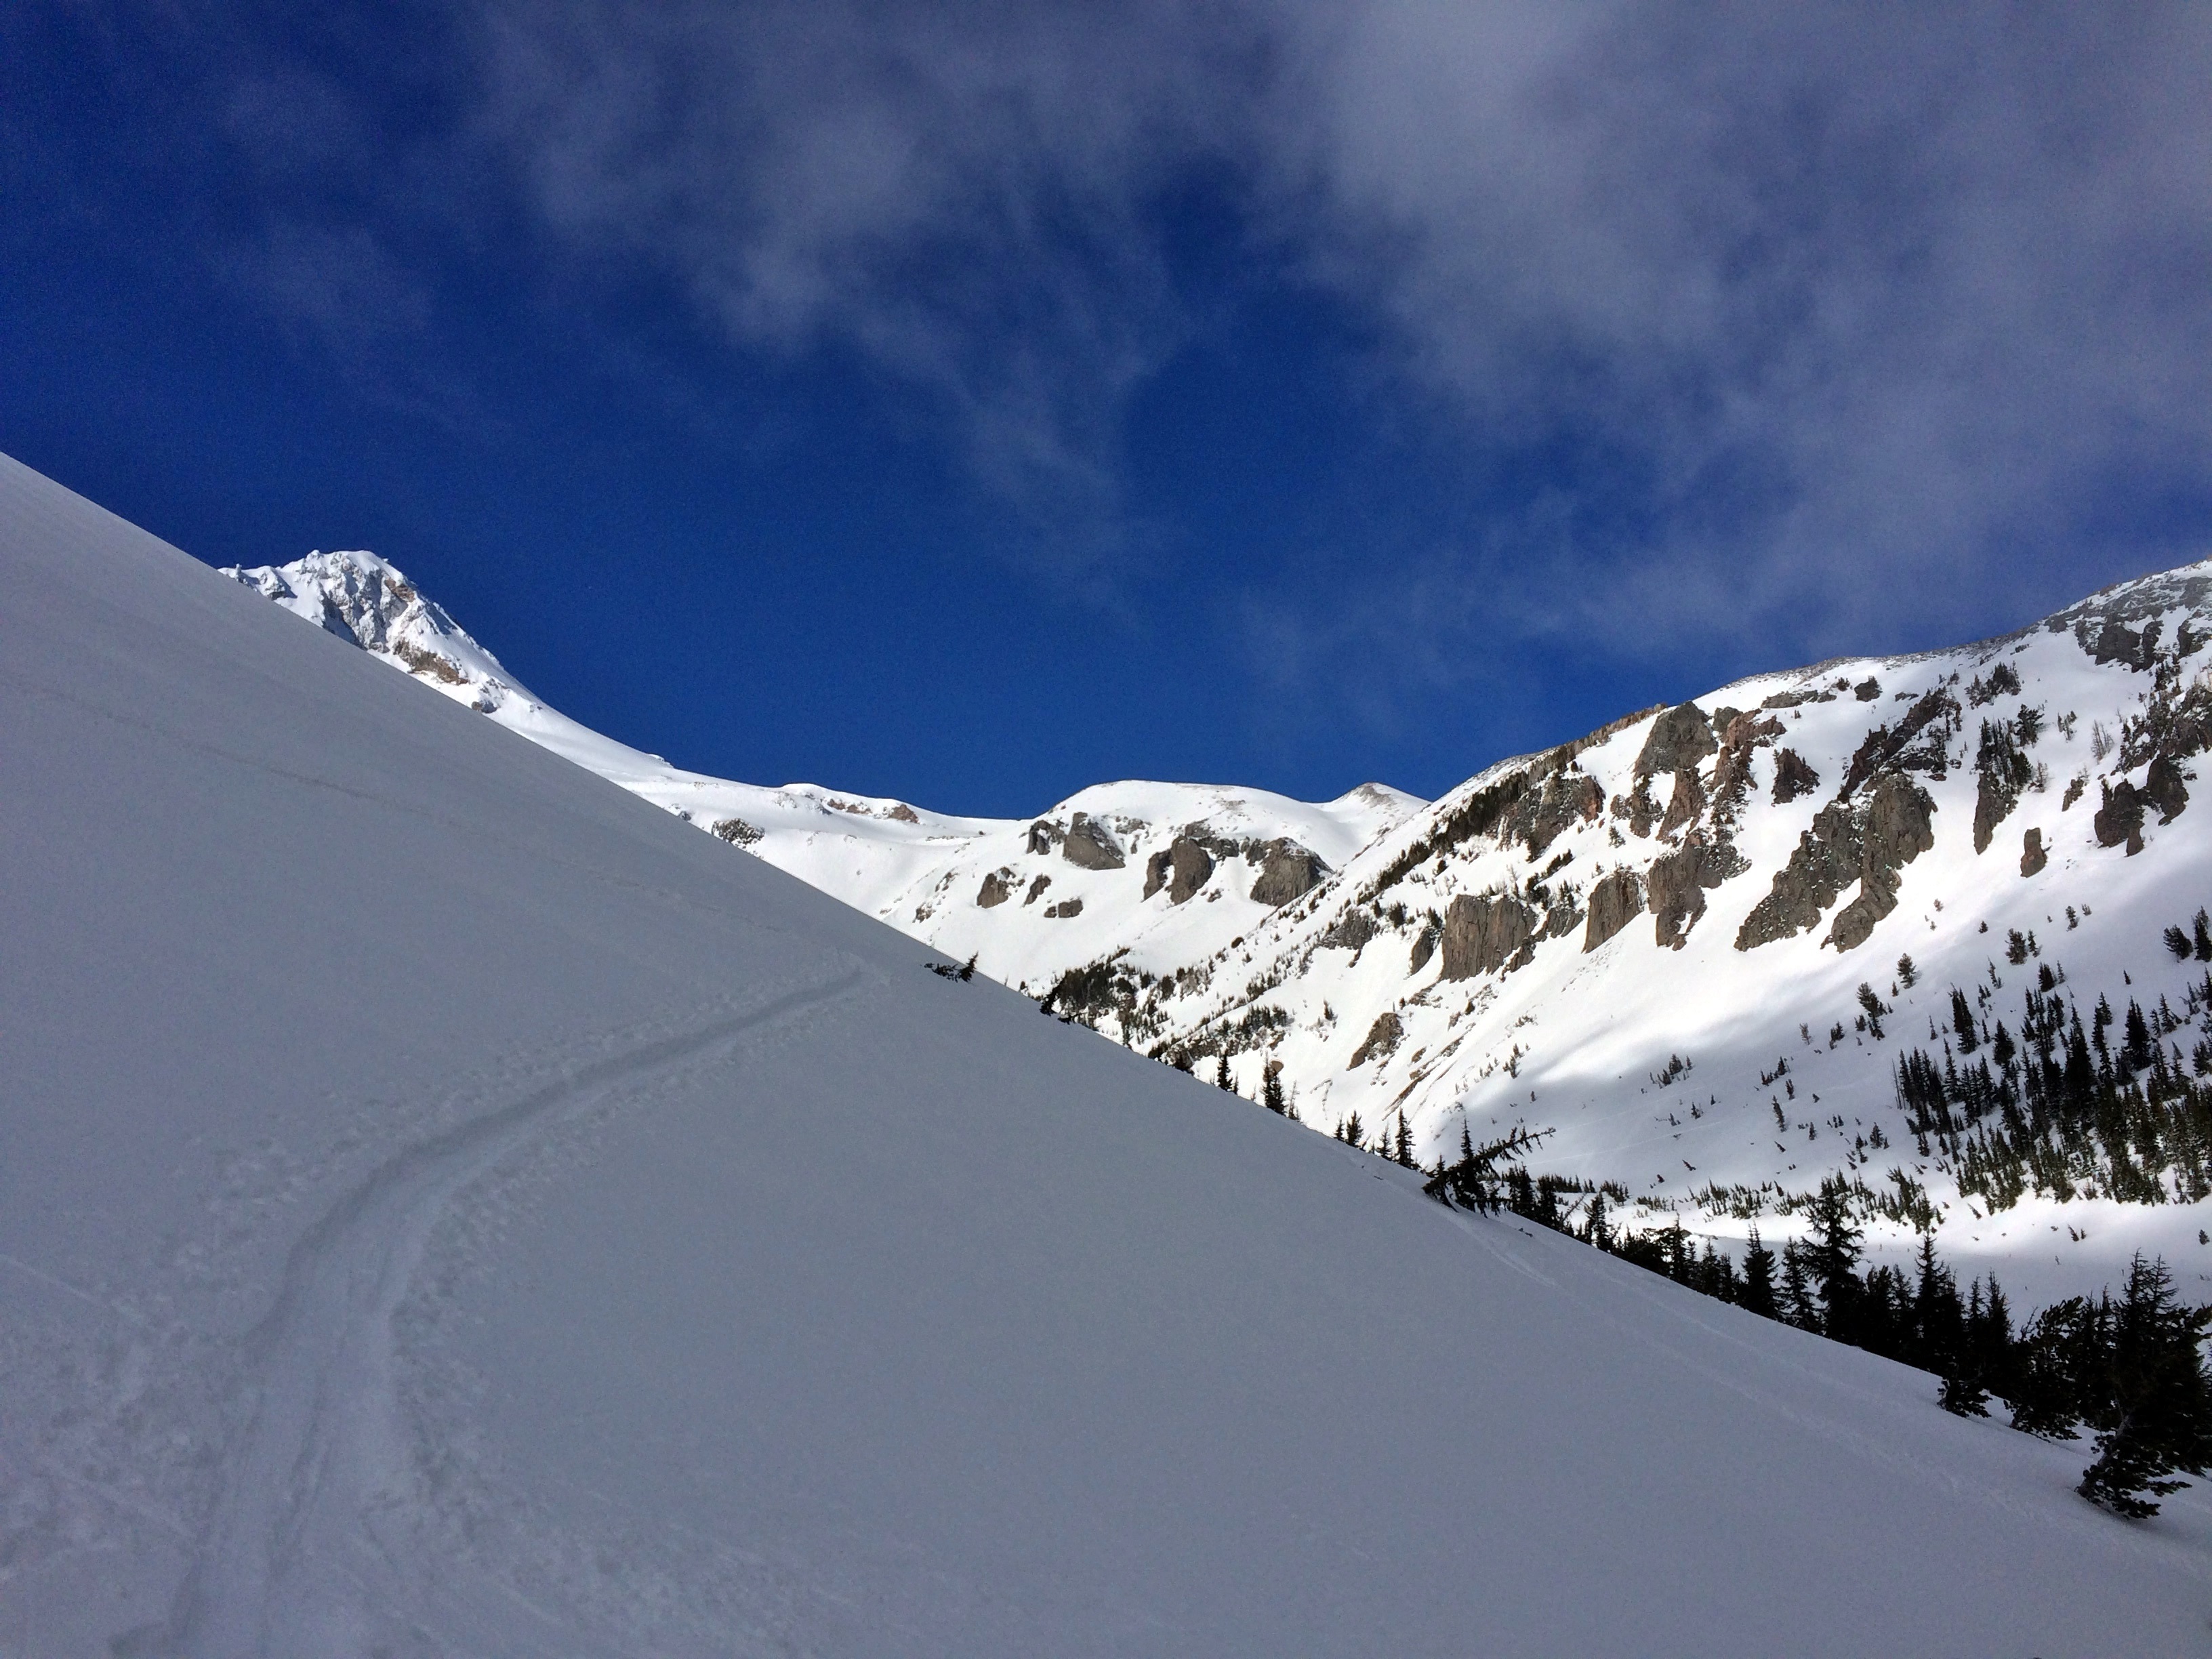
outdoor, mountain, snow, cold, winter, sky, hiking, trail, sport, adventure, mountain range, weather, skiing, lifestyle, season, ridge, sports equipment, snow mountain, winter sport, resort, alps, ski, piste, winter sports, ski touring, ski mountaineering, ski equipment, mountainous landforms, geological phenomenon